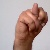
The image shows a hand gesture representing the letter 'N' in Indian Sign Language.